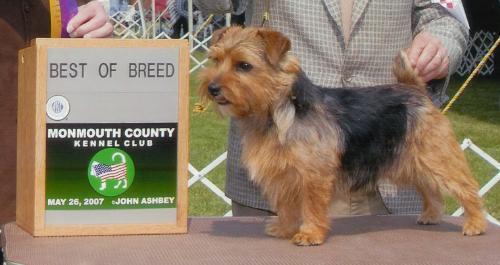
Norfolk_terrier